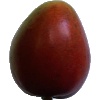
Label: Mango Red 1